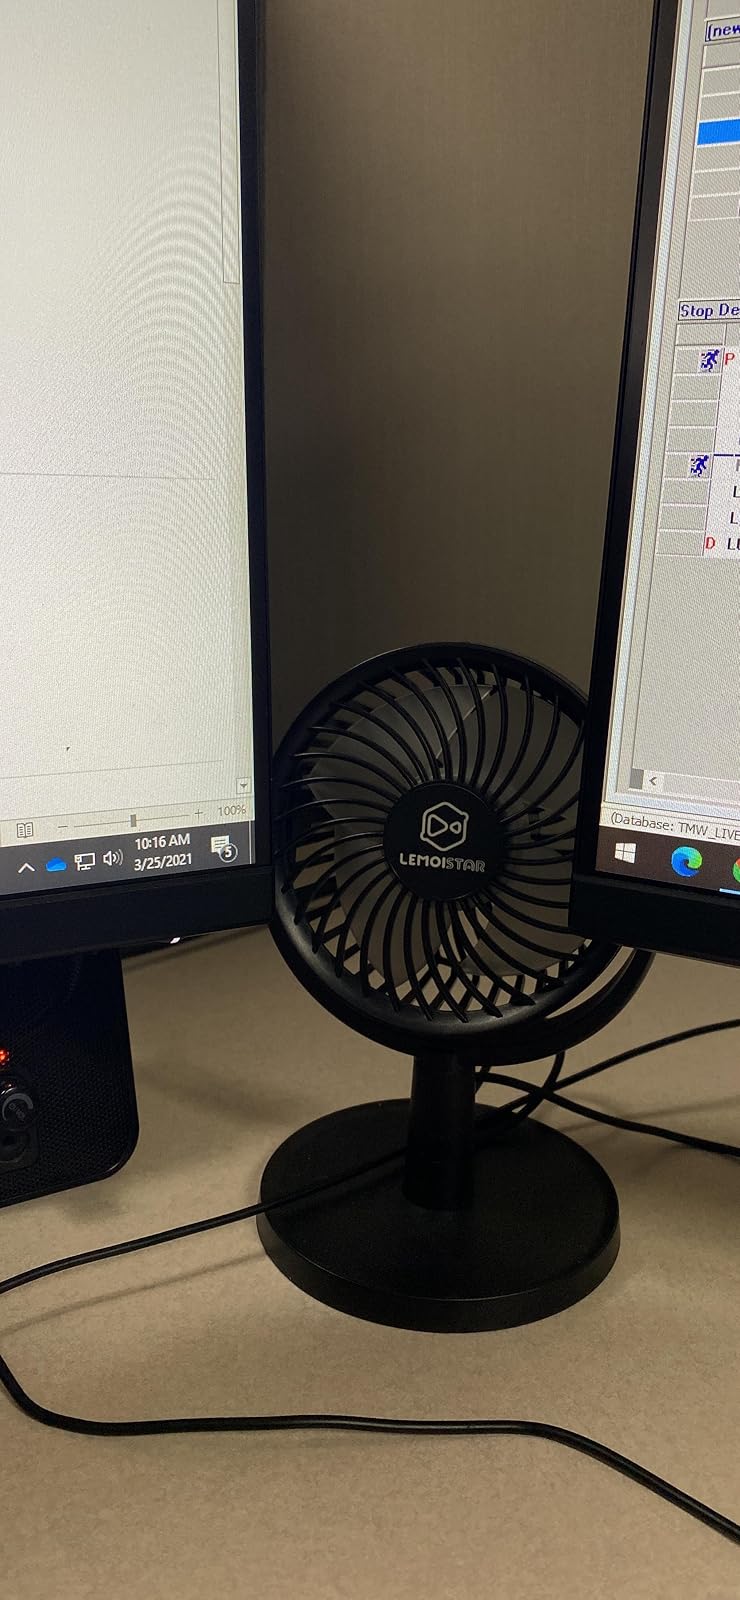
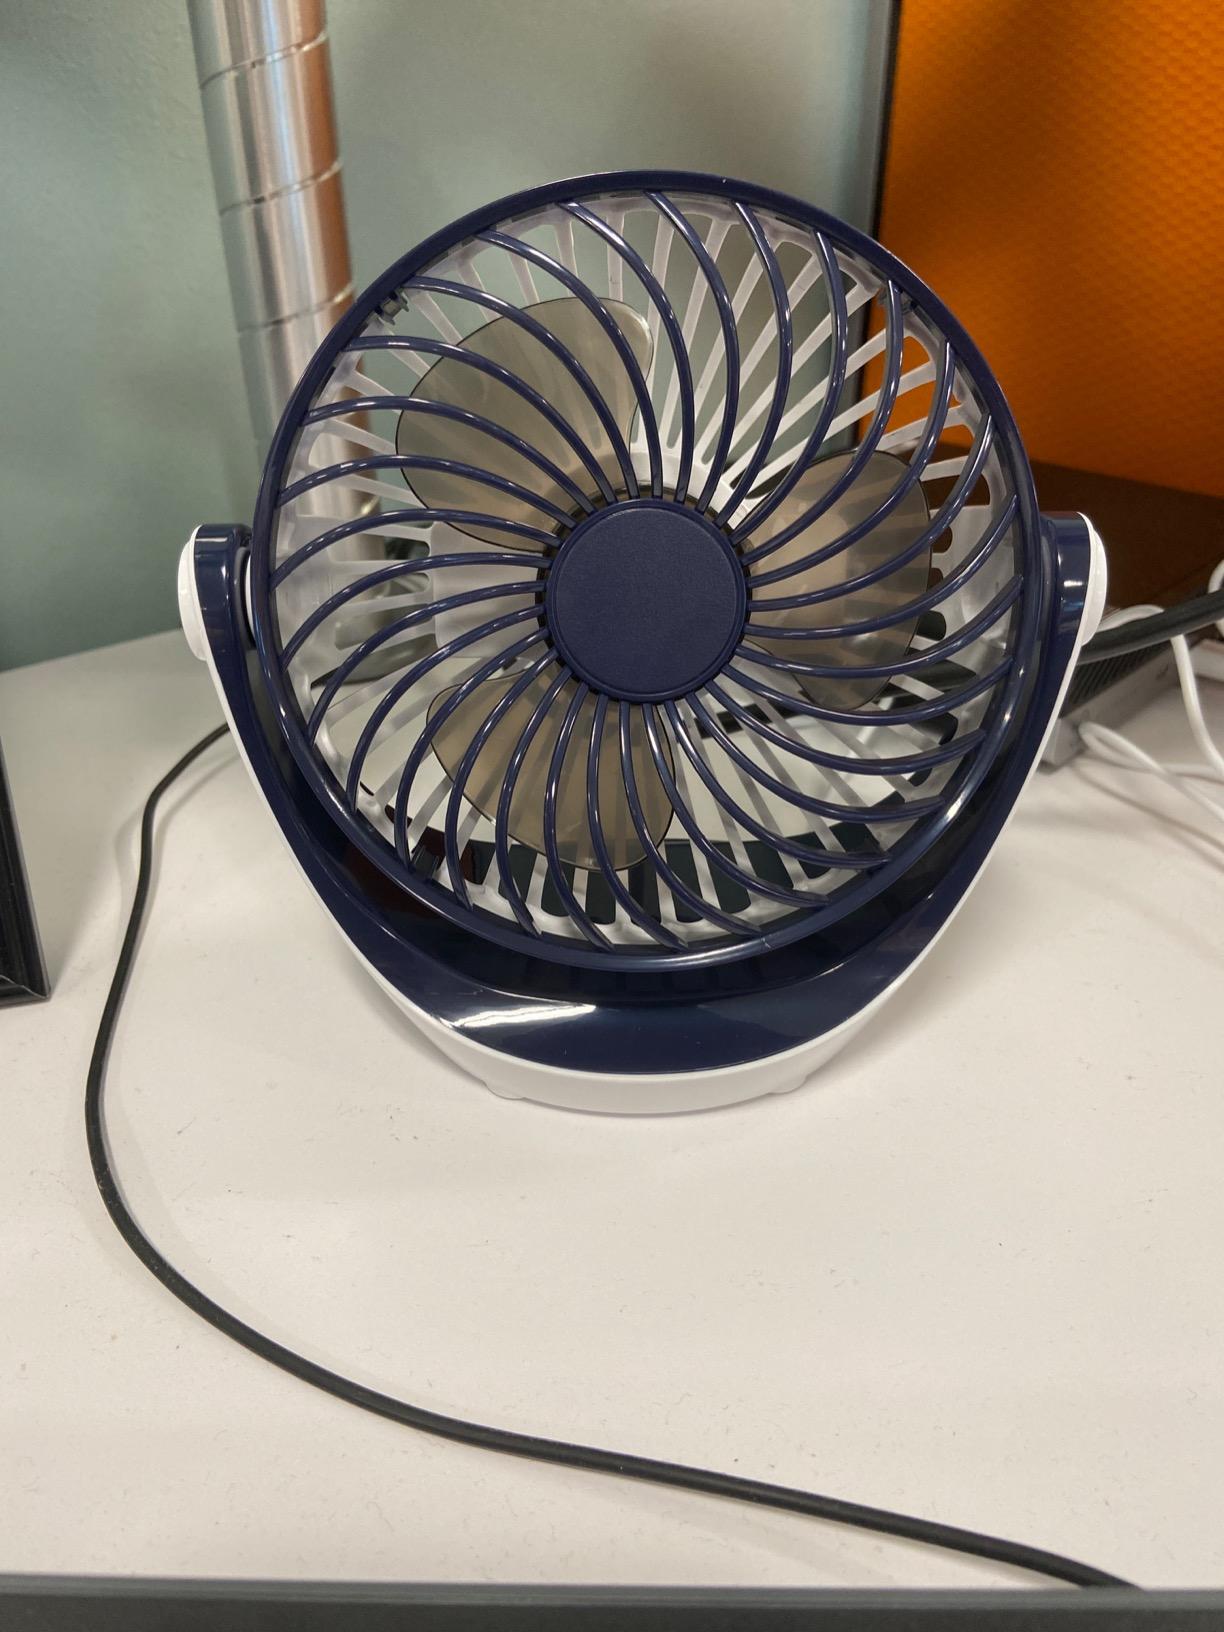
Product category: fan
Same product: no